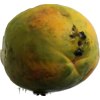
Label: papaya